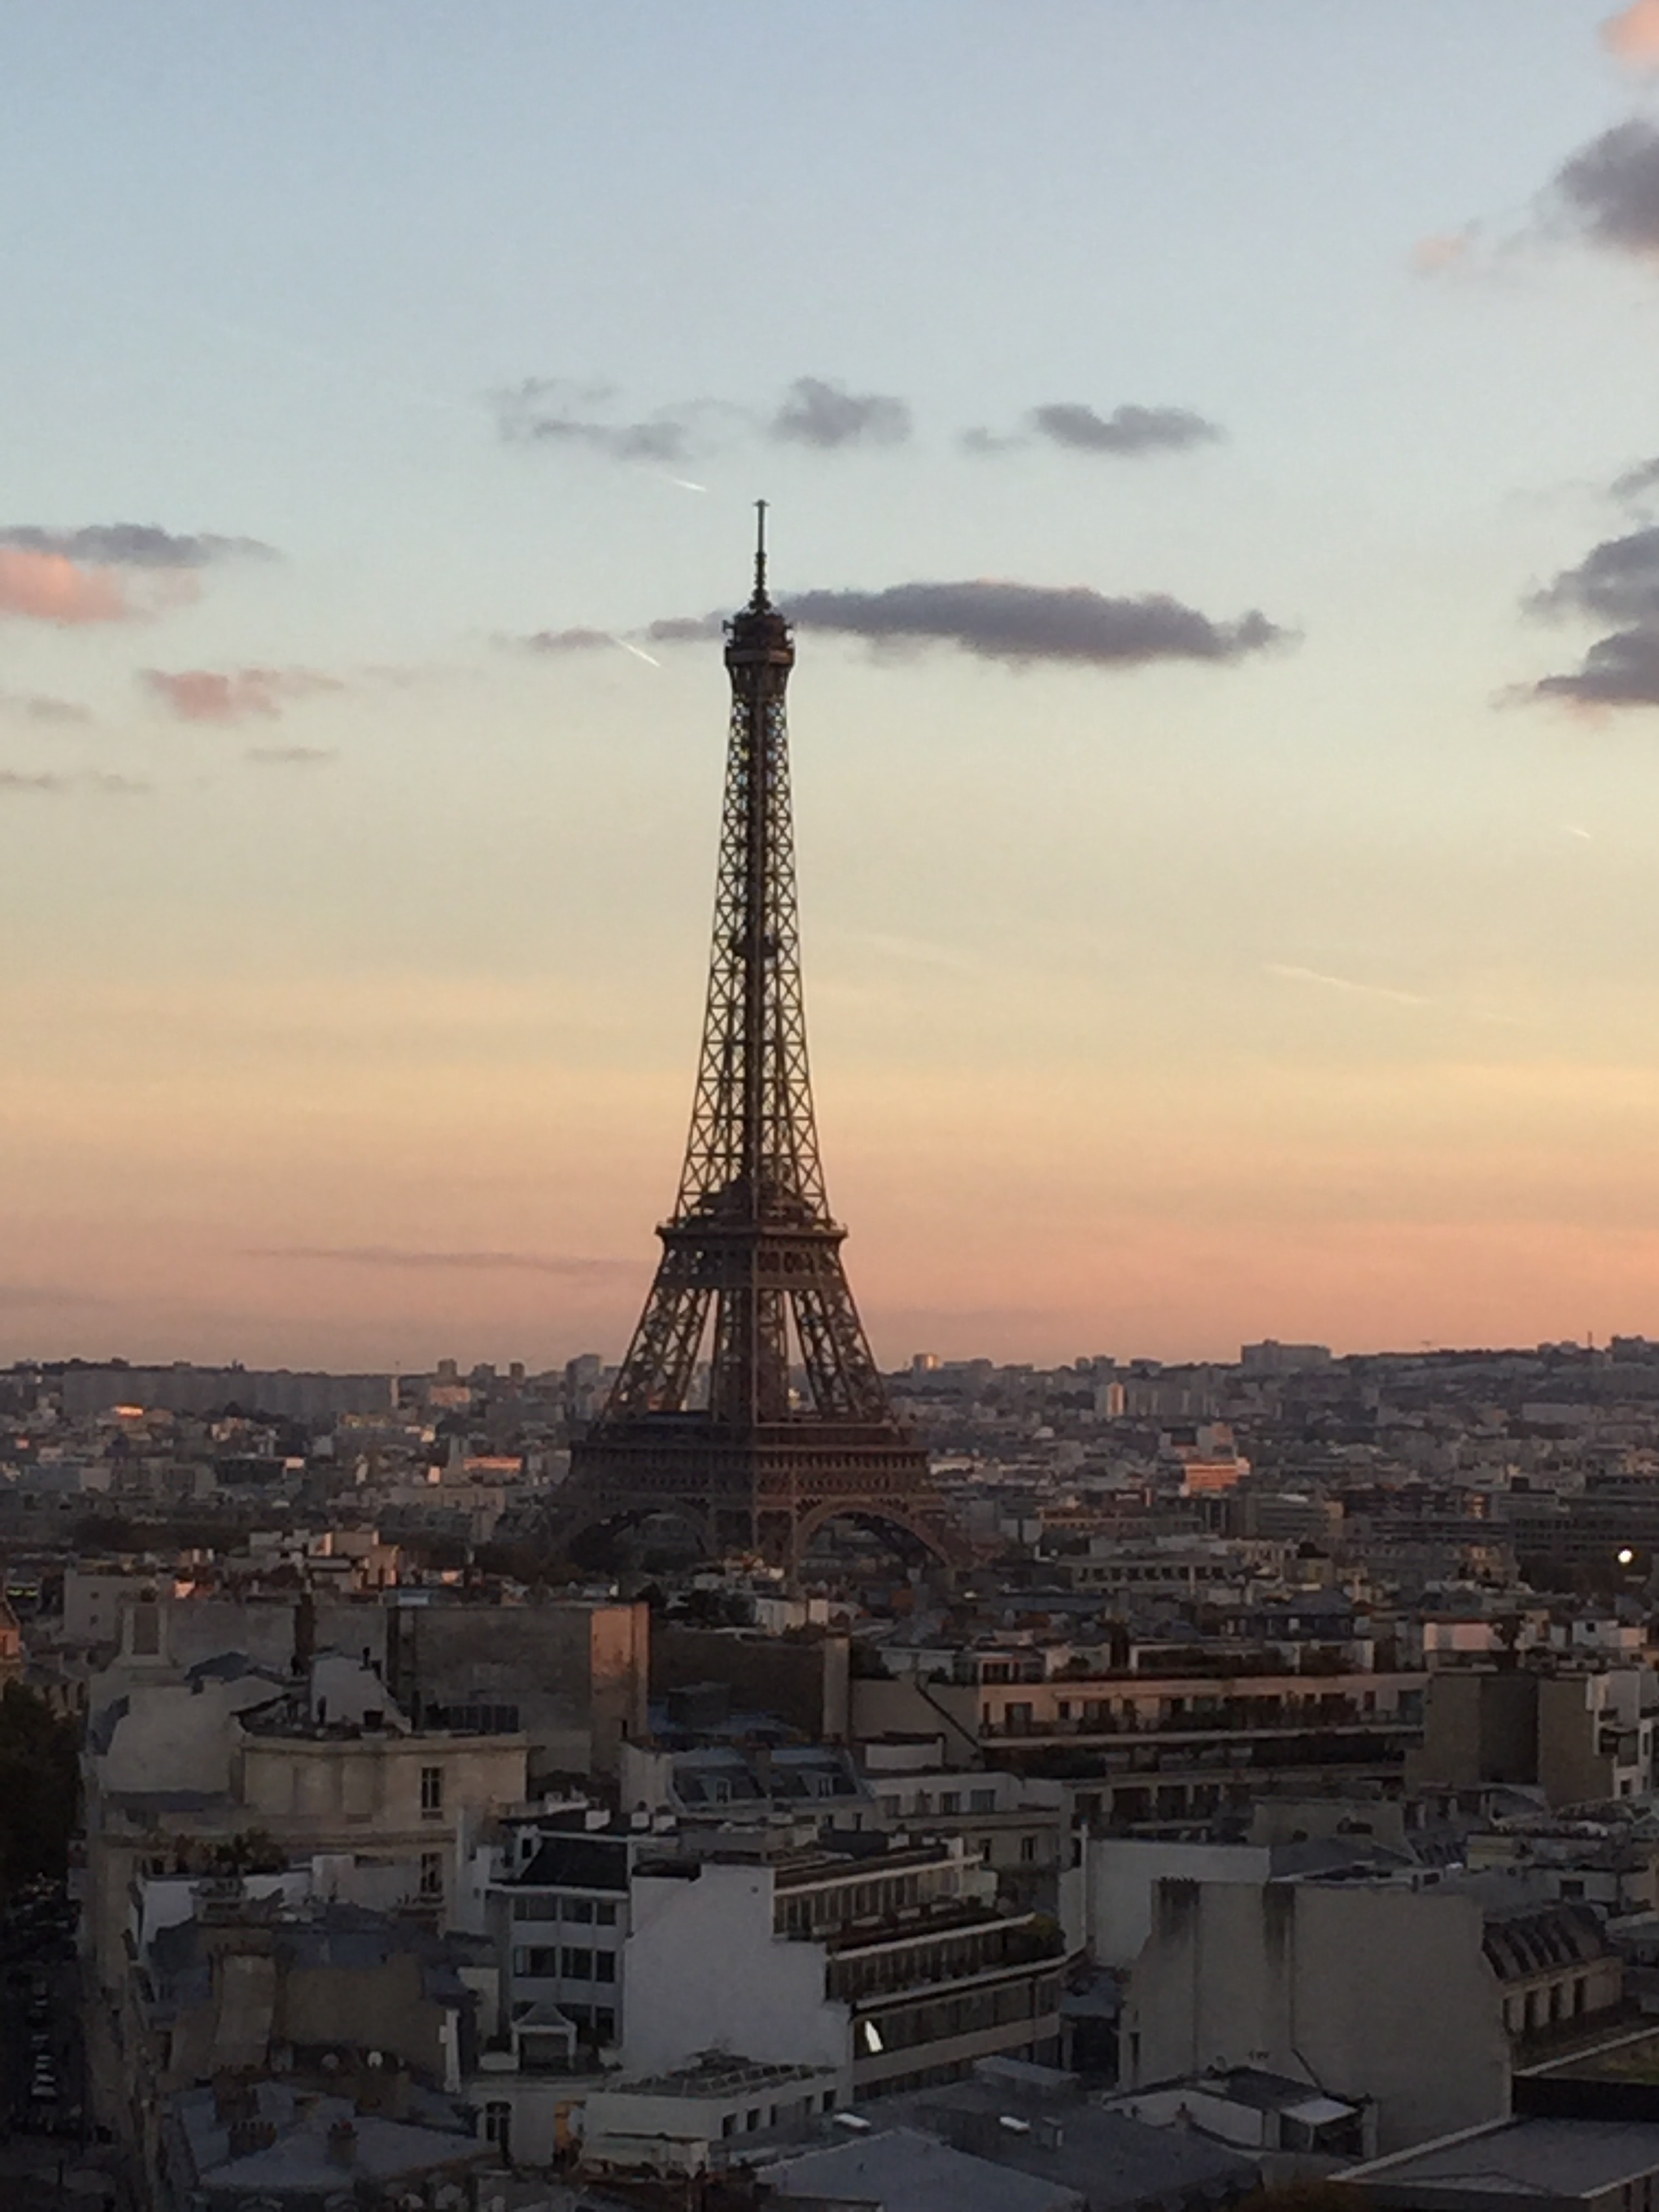
horizon, sky, sunset, skyline, morning, dawn, city, paris, skyscraper, cityscape, travel, dusk, france, evening, tower, landmark, attraction, eiffel, urban area, human settlement